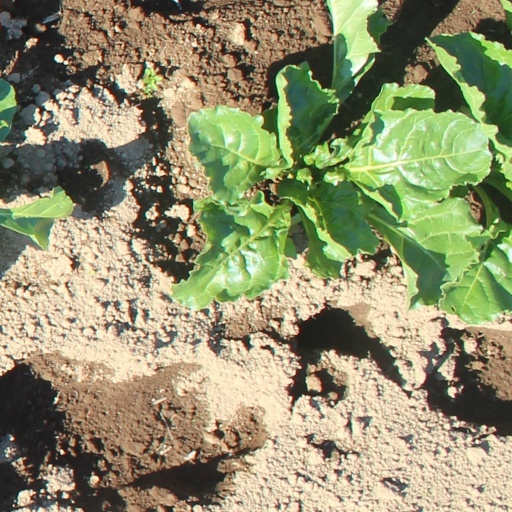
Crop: sugar beet